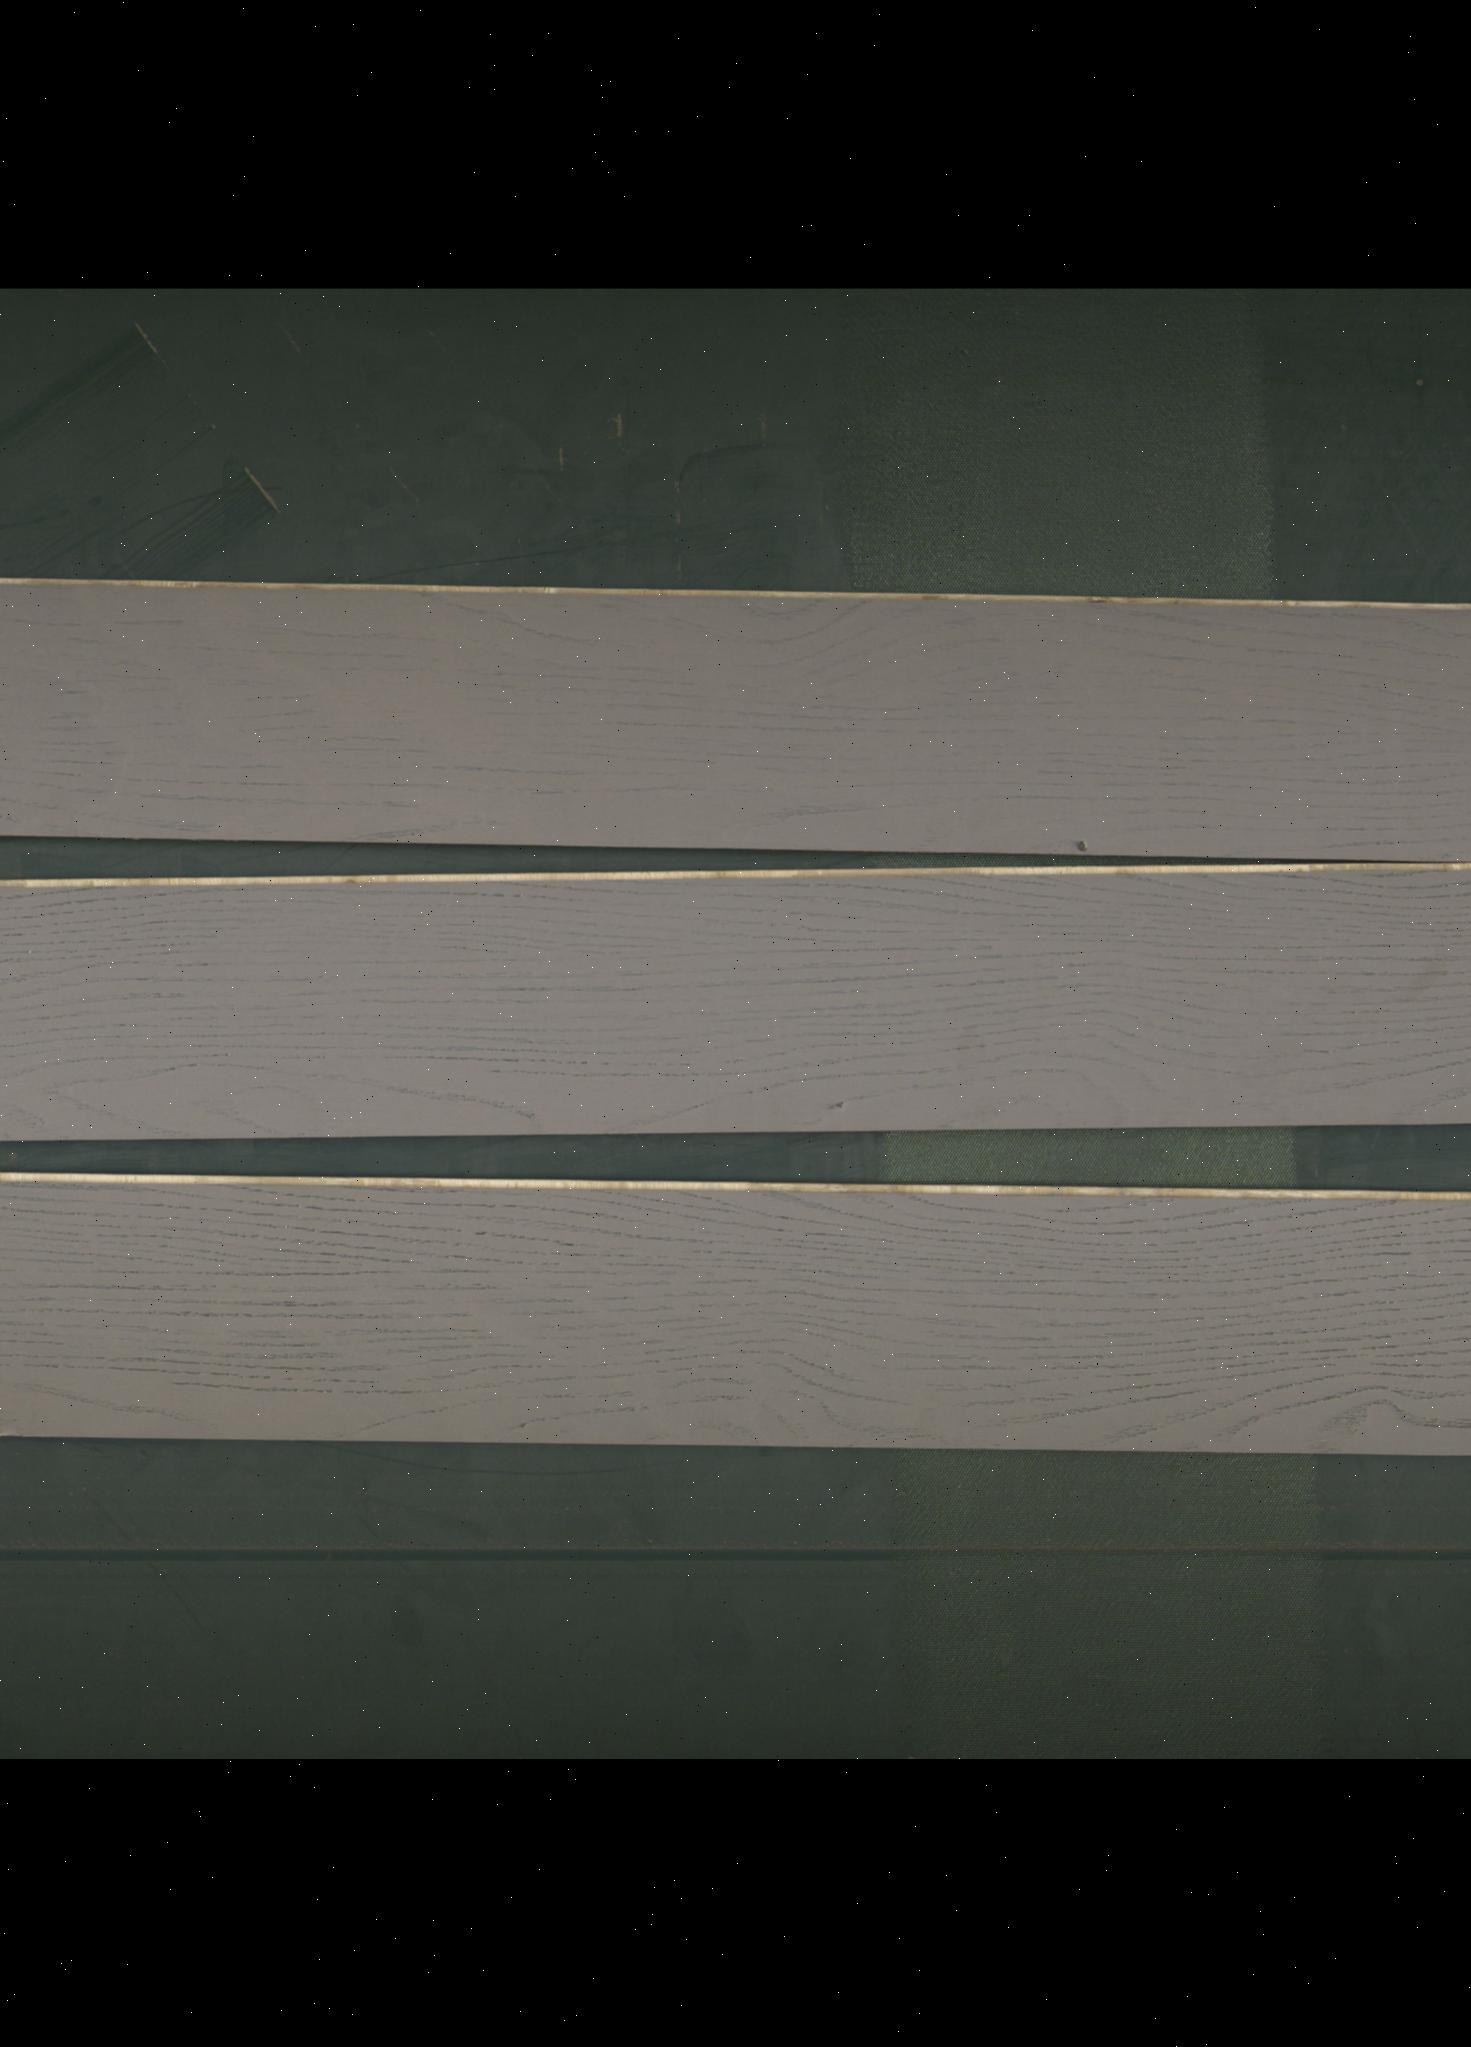
Label: mixers